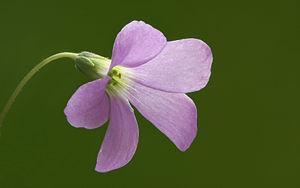
Oxalis triangularis, l'oxalis triangulaire est une plante du genre des Oxalis de la famille des Oxalidacées. Originaire d'Amérique du Sud, elle est connue ailleurs dans le monde pour ses cultivars aux feuilles pourpres ; elle porte alors le nom d'oxalis pourpre.